John Adams

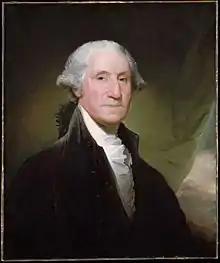
"Portrait of George Washington" by Gilbert Stuart, 1795. Washington rarely consulted Vice President Adams, who often felt marginalized and overshadowed by Washington's prestige.

After negotiating the loan with the Dutch, Adams was re-appointed as the American commissioner to negotiate the war-ending treaty, the Treaty of Paris. Vergennes and France's minister to the United States, Anne-César de La Luzerne, disapproved of Adams, so Franklin, Thomas Jefferson, John Jay, and Henry Laurens were appointed to collaborate with Adams, although Jefferson did not initially go to Europe and Laurens was posted to the Dutch Republic following his imprisonment in the Tower of London.